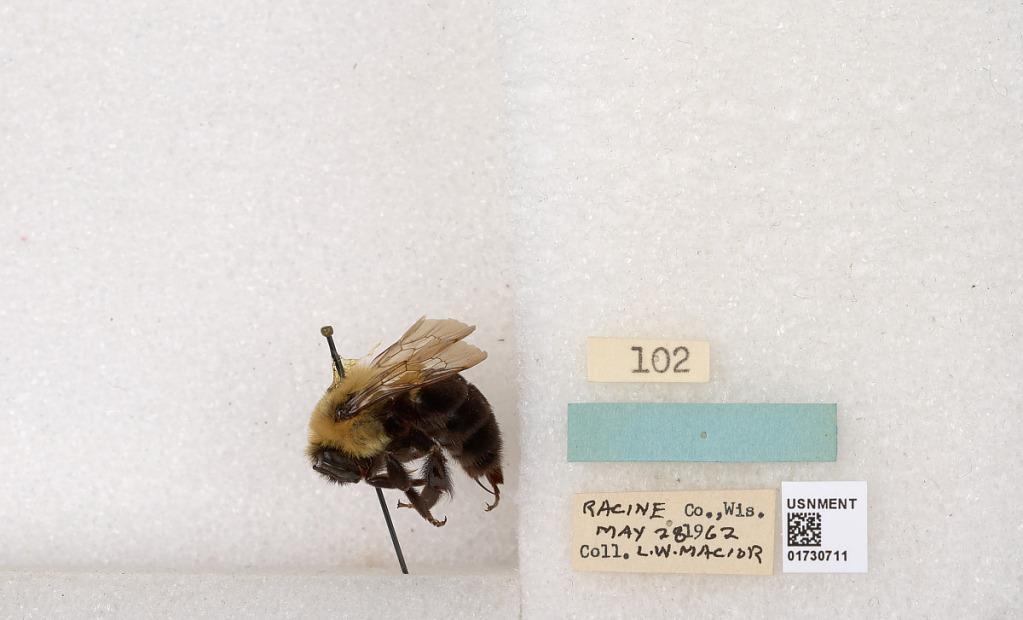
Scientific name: Bombus impatiens Cresson
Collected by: L. Macior
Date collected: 1962-5-28
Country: United States
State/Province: Wisconsin
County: Racine
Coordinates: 42.7299, -87.8123